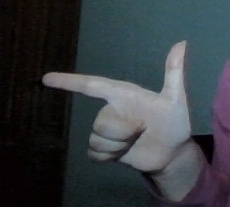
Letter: yaa